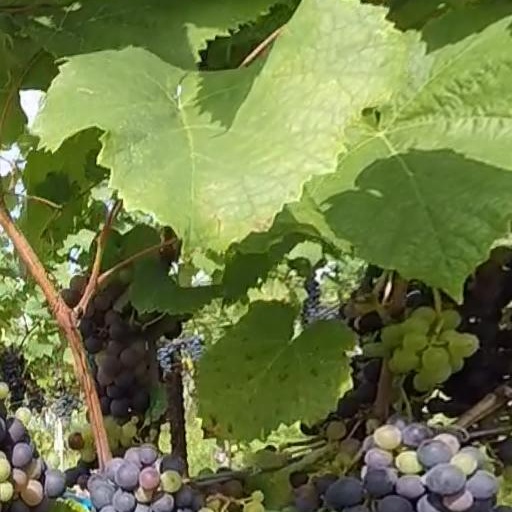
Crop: grape